Kalju Koha

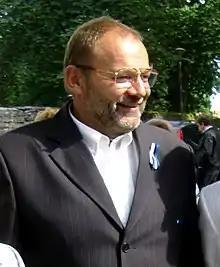
Koha in 2011

Kalju Koha (born 16 August 1956, Tartu) is an Estonian politician and civil servant, most notable for voting for the Estonian restoration of Independence.